The Emperor's Soul

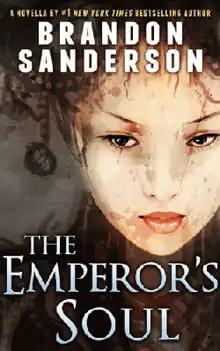
Cover showing artwork by Alexander Nanitchkov.

The Emperor's Soul is a fantasy novella written by American author Brandon Sanderson. It was first published in November 2012 by Tachyon Publications. It won the 2013 Hugo Award for best novella. The novella is included in the 2016 "".